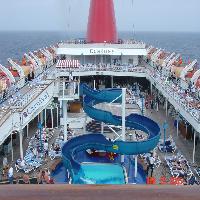
Weather: cloudy or overcast